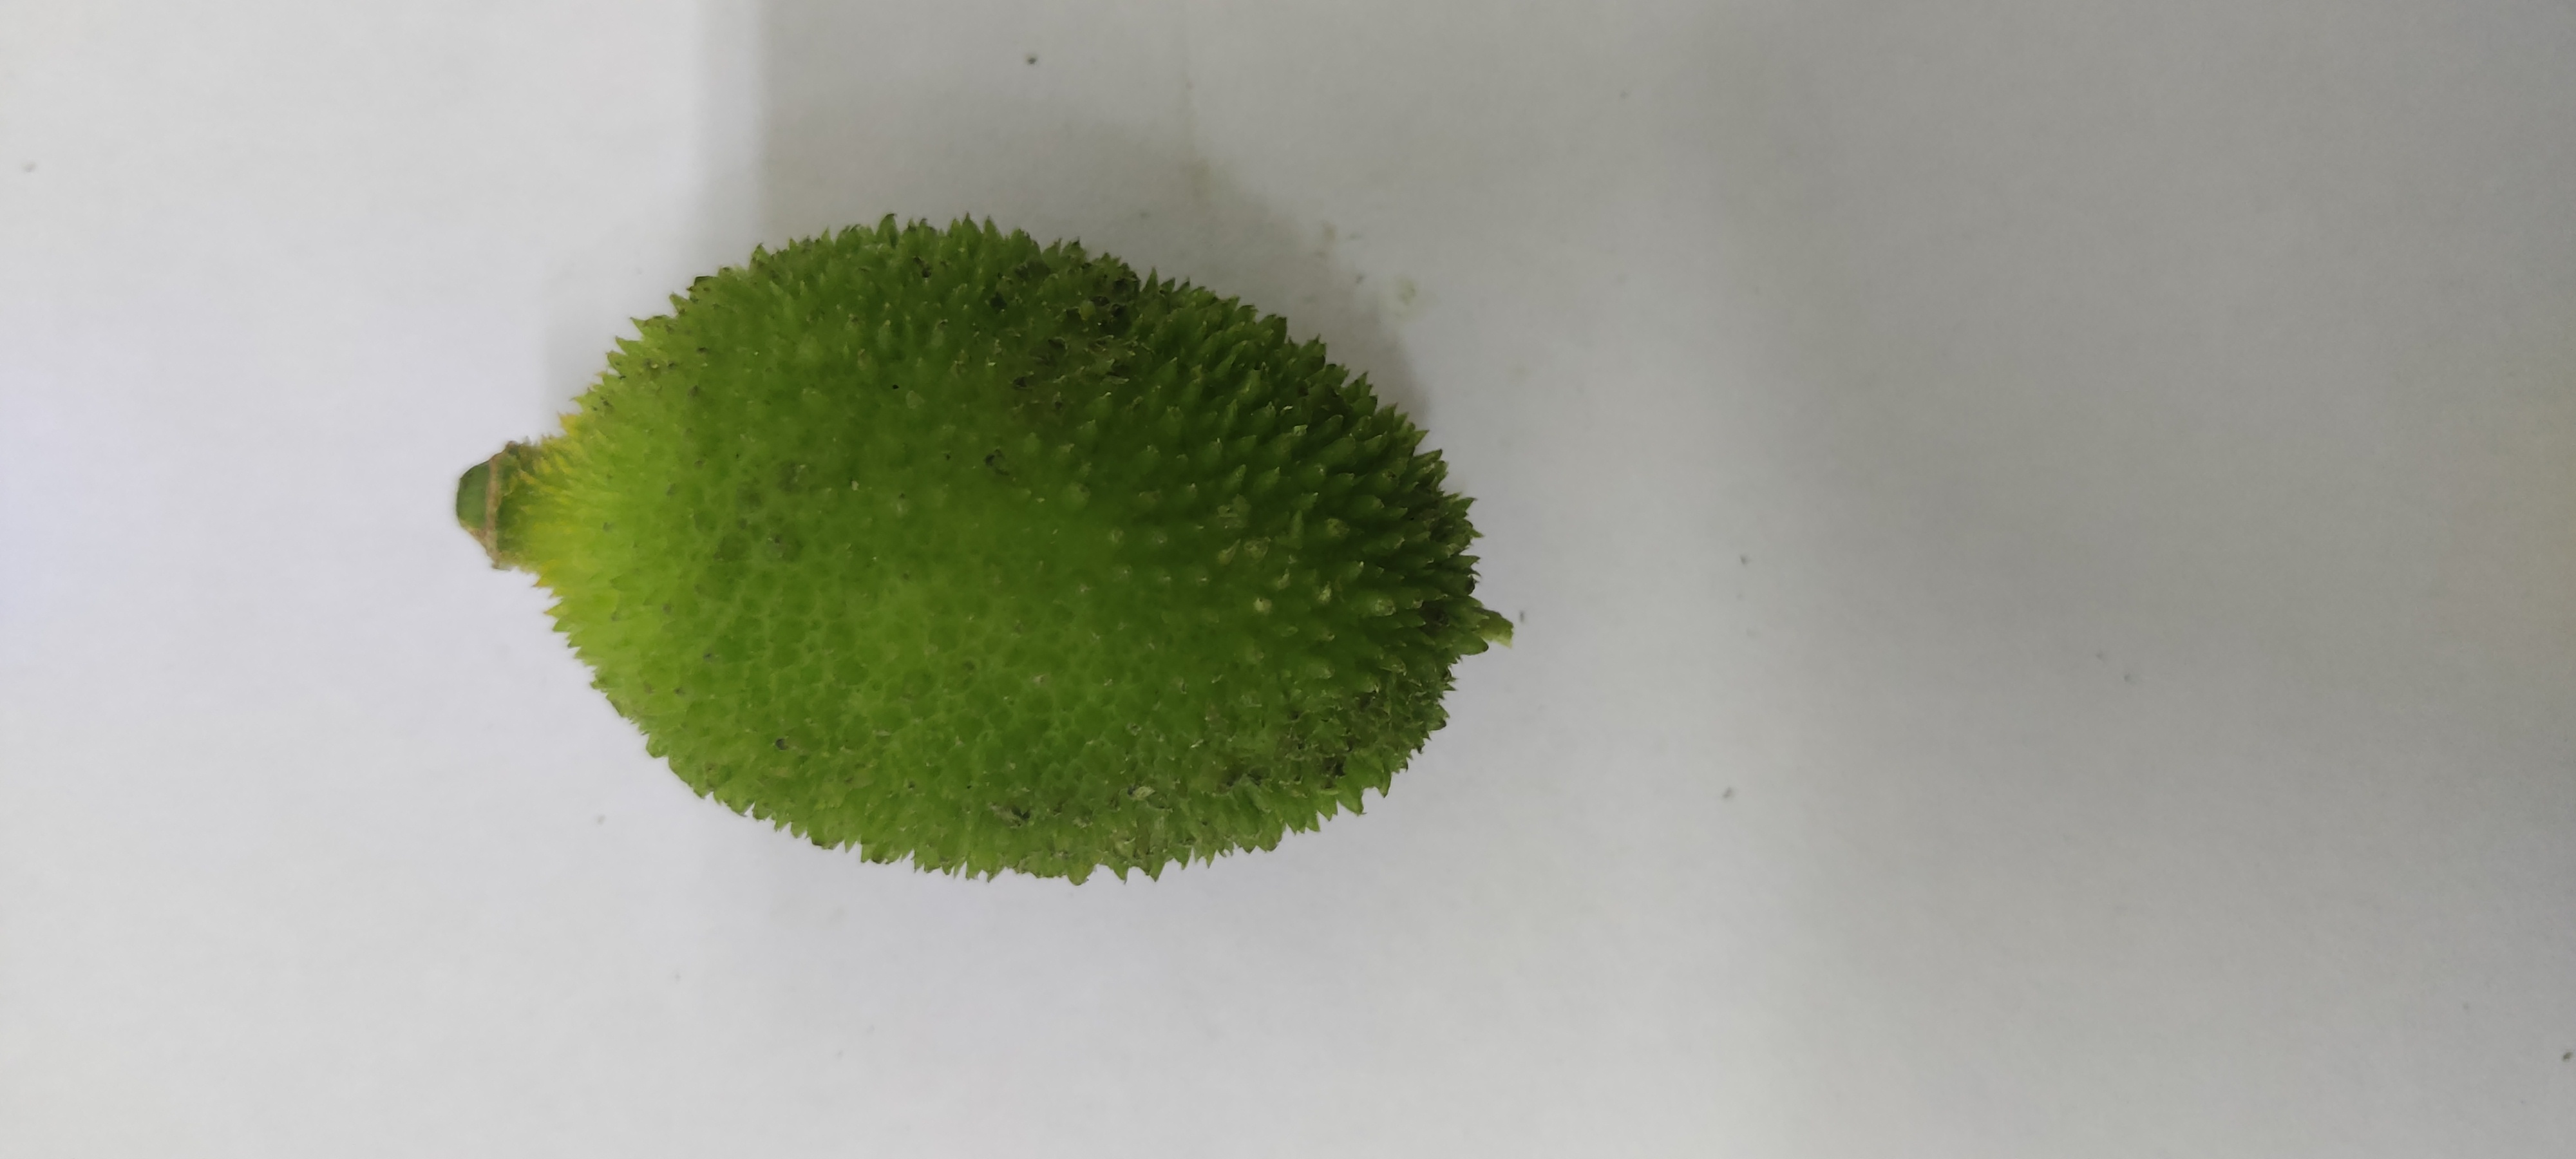
Crop: Spiny Gourd
Condition: Fresh